British intervention in Spanish American independence

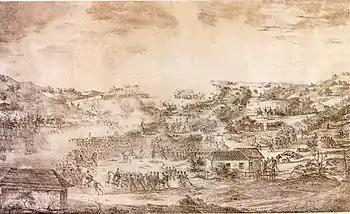
Battle of Boyacá, 1819 - the British Legion played a crucial part in Bolivar's victory over Spanish forces.

From 1817, recruitment for service in South America took place in the United Kingdom. Many were veterans of the Napoleonic and colonial British wars and left their country to fight for Bolivar. The British Legions were composed of the 1st British Legion, the 2nd British Legion and the Irish Legion. They formed the battalions of infantry "Albion", "Carabobo" and Rifles, regiments of cavalry like the Hussars, although their members also fought in other South American units.